Scouting and Guiding in the Republic of the Congo

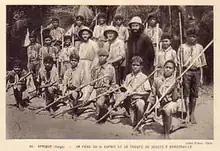
Congolese Scout troop, prior to 1960

The Scout and Guide movement in the Republic of the Congo is served by at least thirteen associations. Five of them form the "Conseil du Scoutisme congolais" (Council of the Congolese Scout Mouvement):